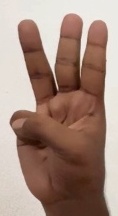
ASL sign: W